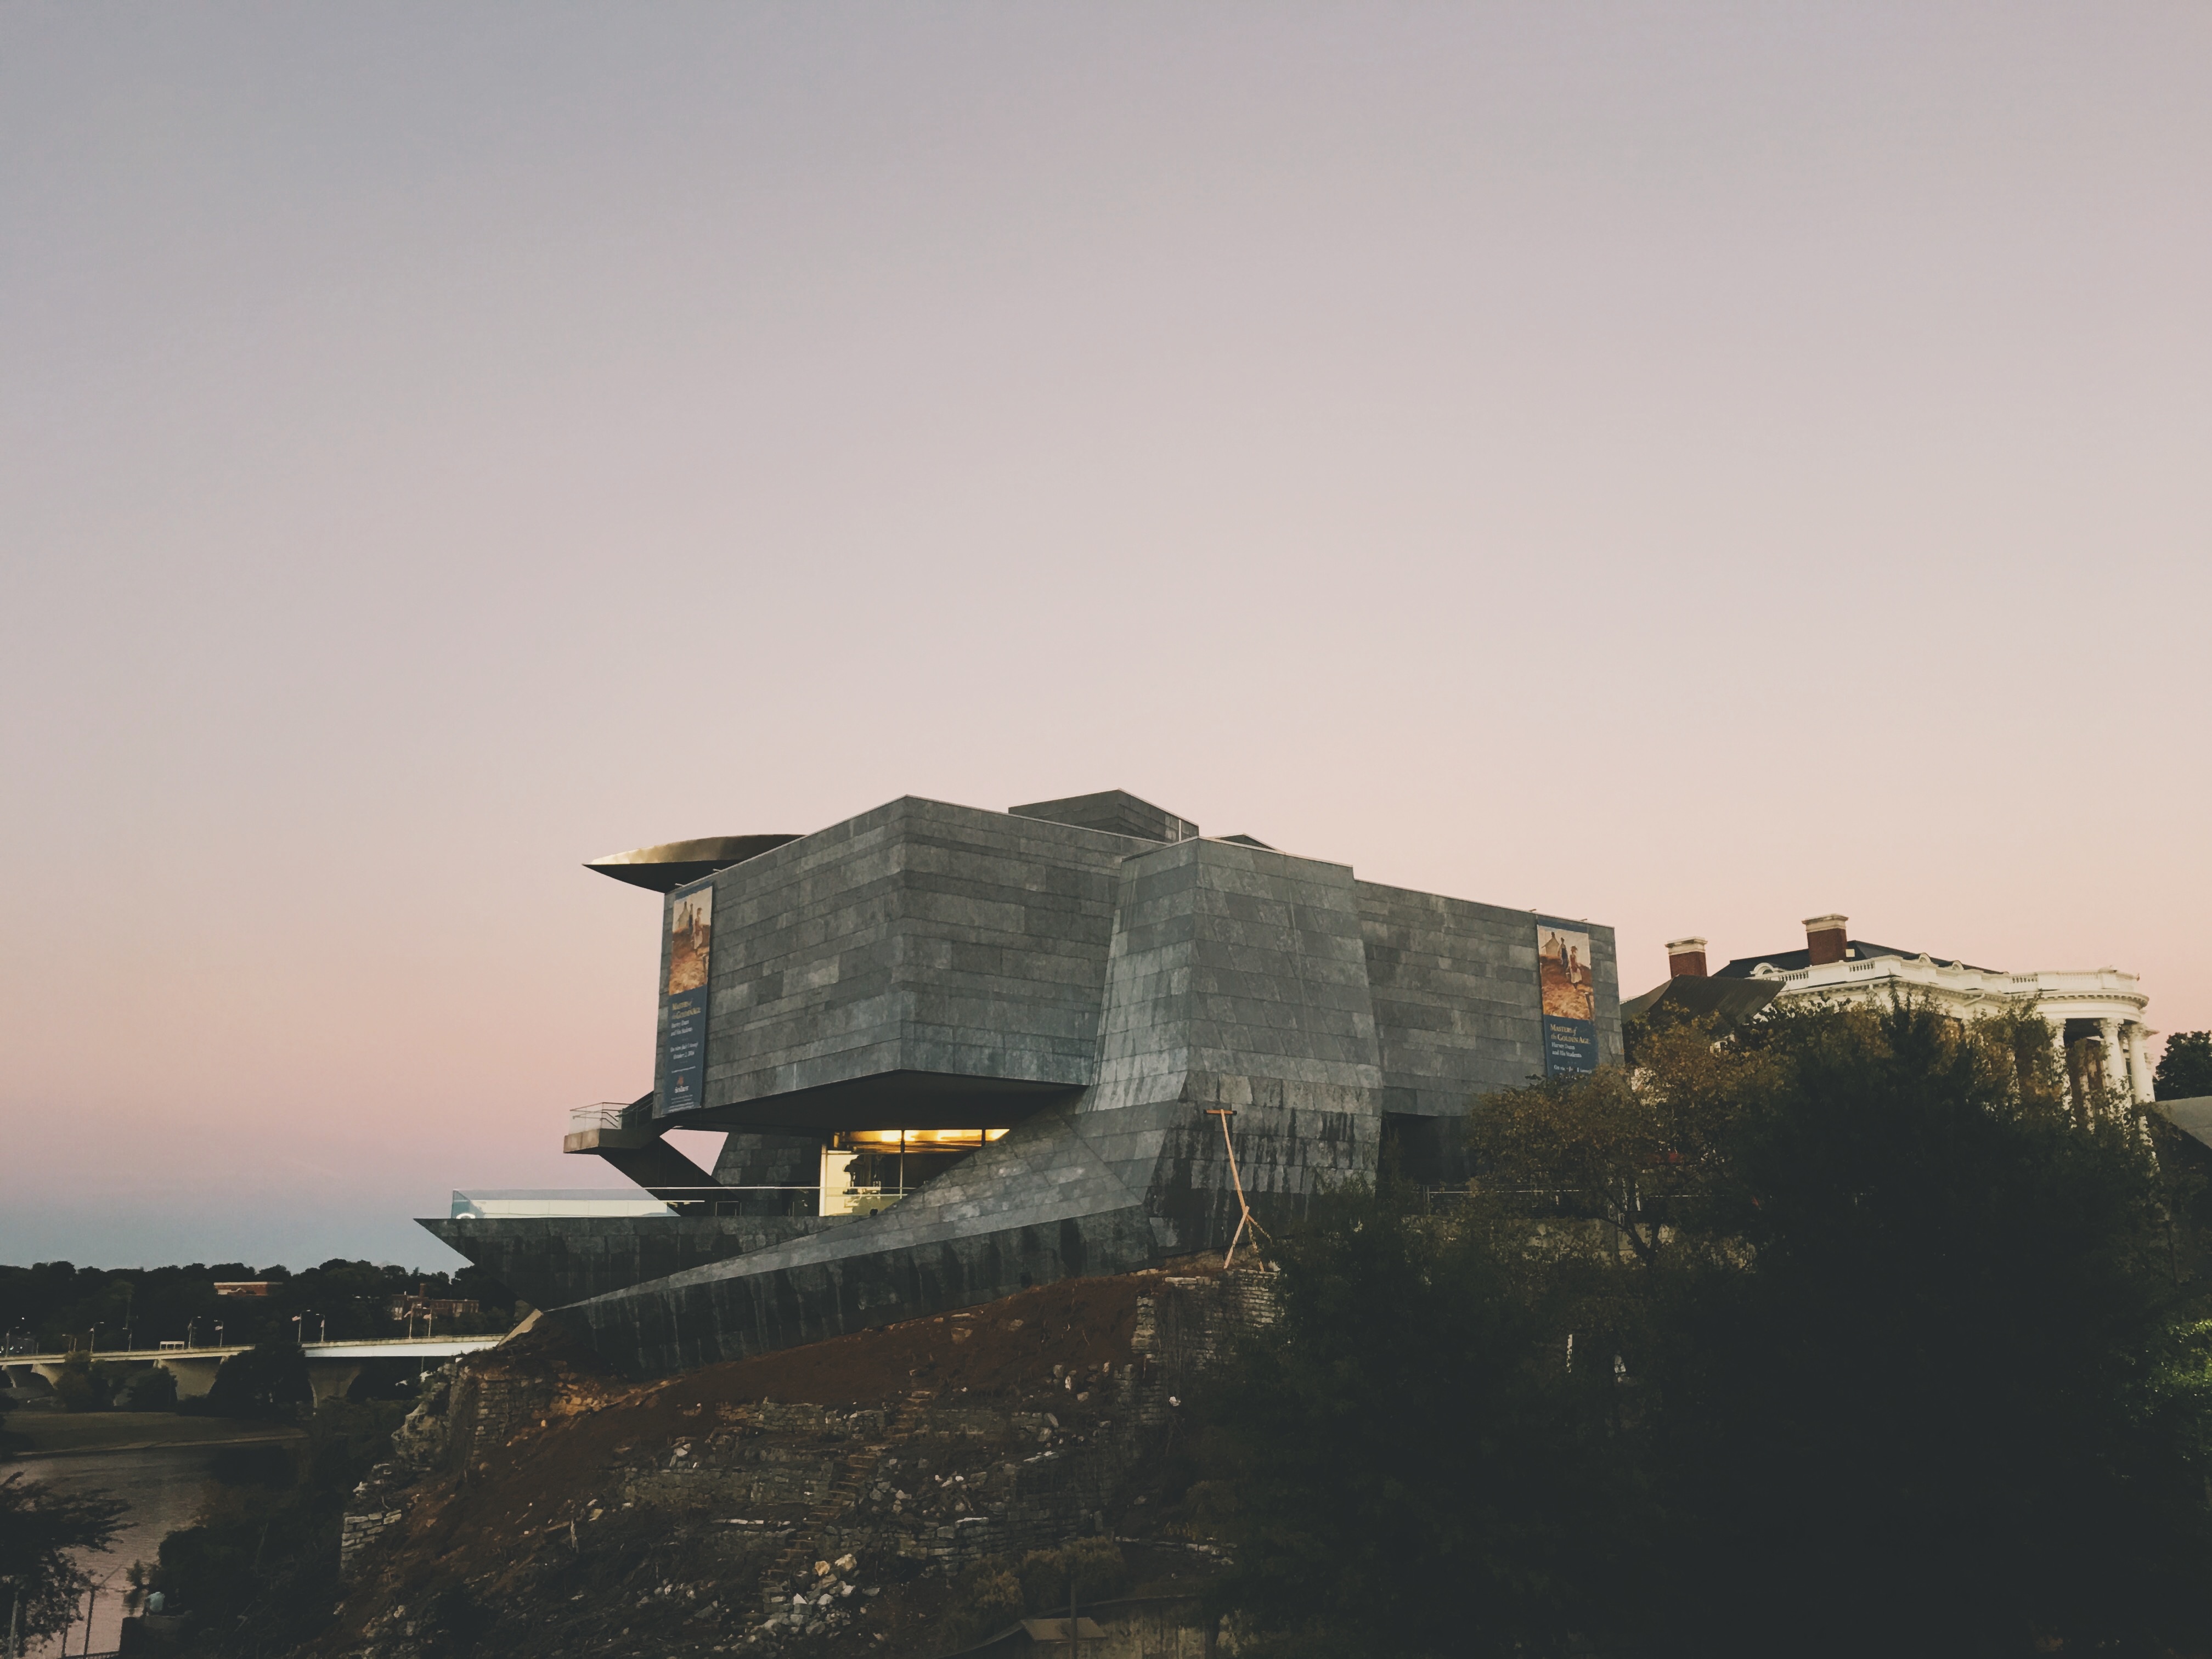
sea, coast, horizon, sky, sunset, house, morning, hill, dusk, evening, tower, castle, fortification, terrain, atmosphere of earth